Riva San Vitale

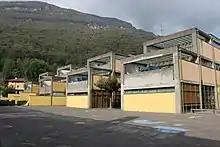
Primary school building

From the , 1,914 or 83.5% were Roman Catholic, while 86 or 3.8% belonged to the Swiss Reformed Church. Of the rest of the population, there were 7 members of an Orthodox church (or about 0.31% of the population), there were 4 individuals (or about 0.17% of the population) who belonged to the Christian Catholic Church, and there were 11 individuals (or about 0.48% of the population) who belonged to another Christian church. There were 7 (or about 0.31% of the population) who were Islamic. There were 7 individuals who were Buddhist, 14 individuals who were Hindu and 2 individuals who belonged to another church. 133 (or about 5.80% of the population) belonged to no church, are agnostic or atheist, and 107 individuals (or about 4.67% of the population) did not answer the question.